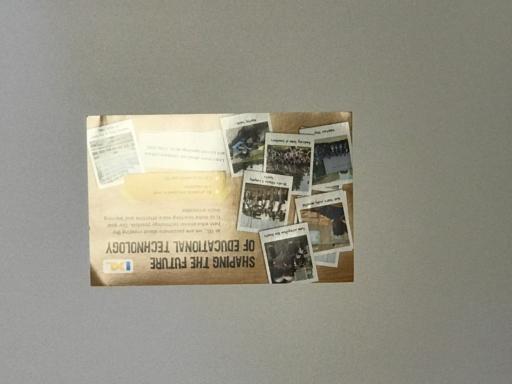
Waste category: paper